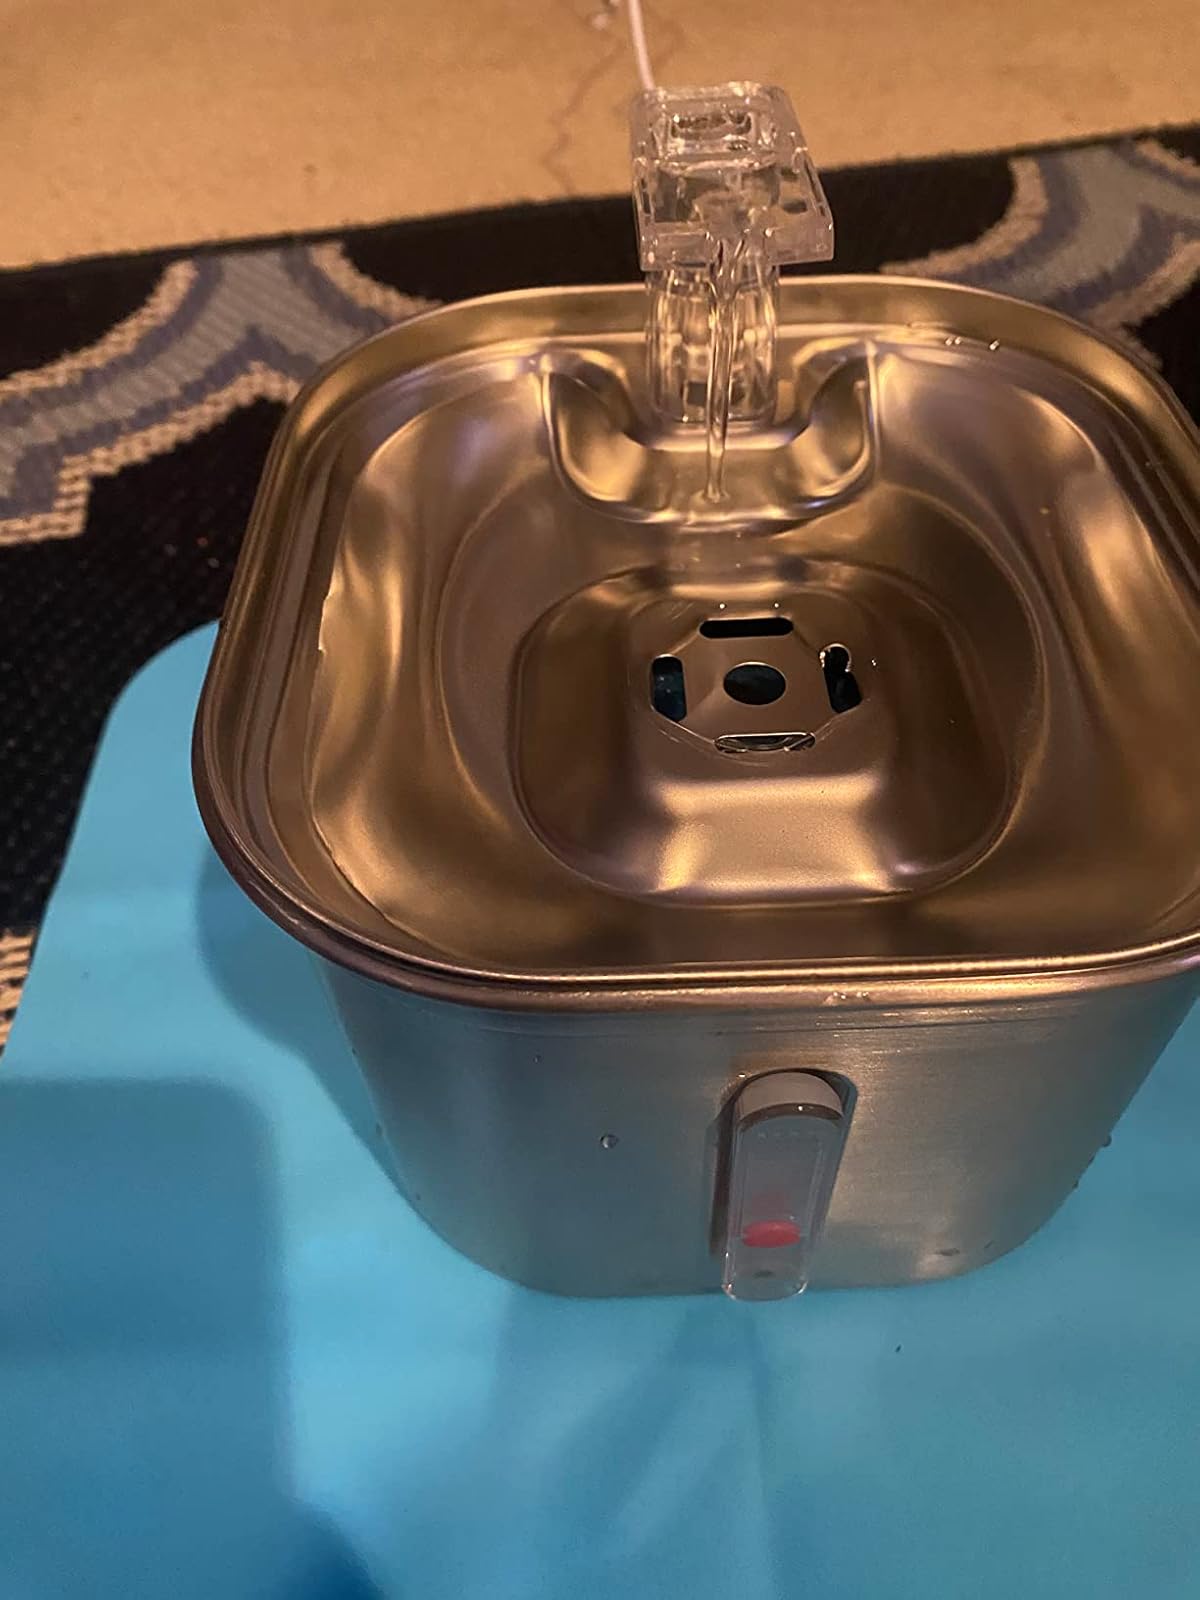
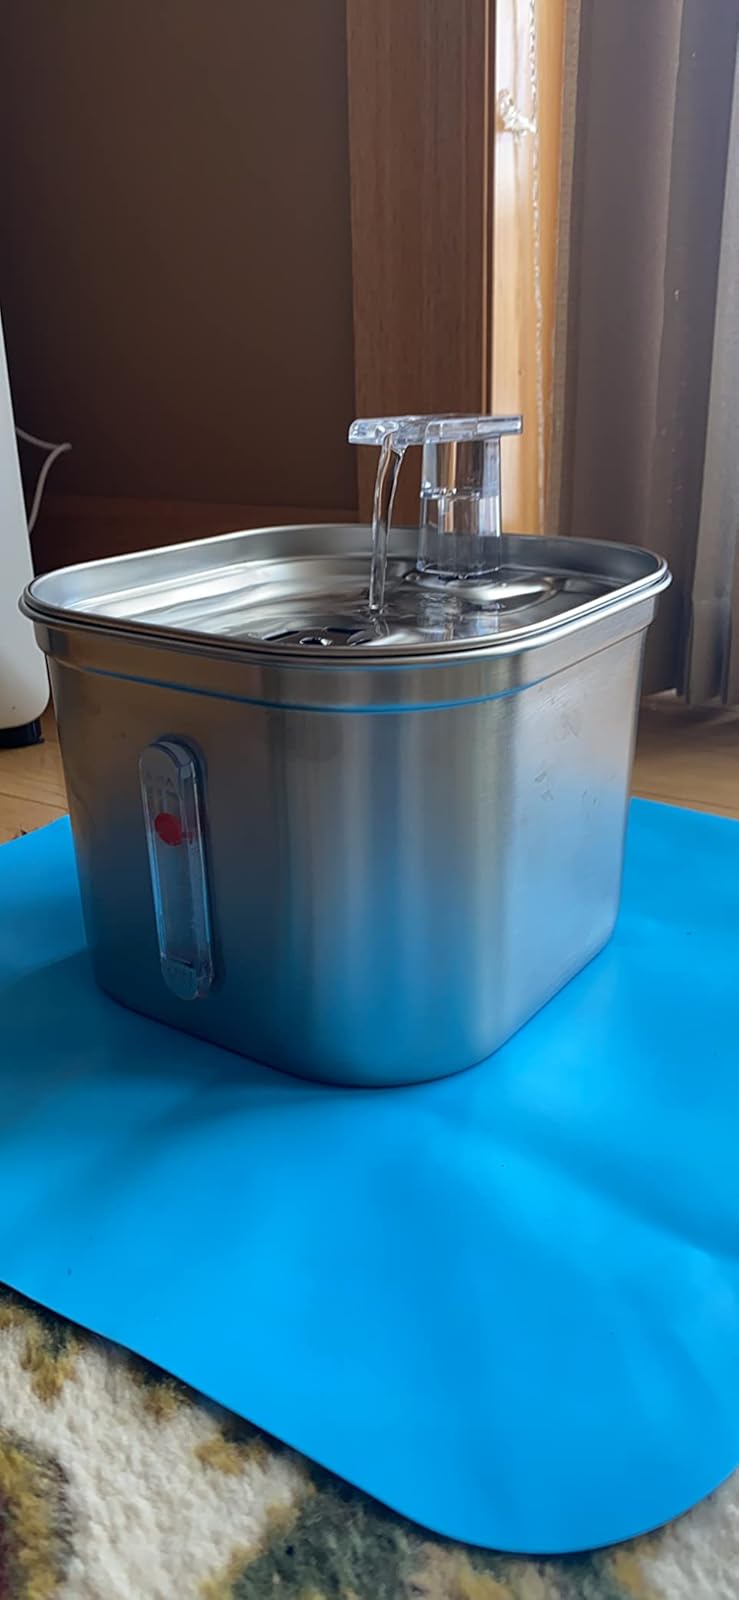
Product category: items_bowl
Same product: yes